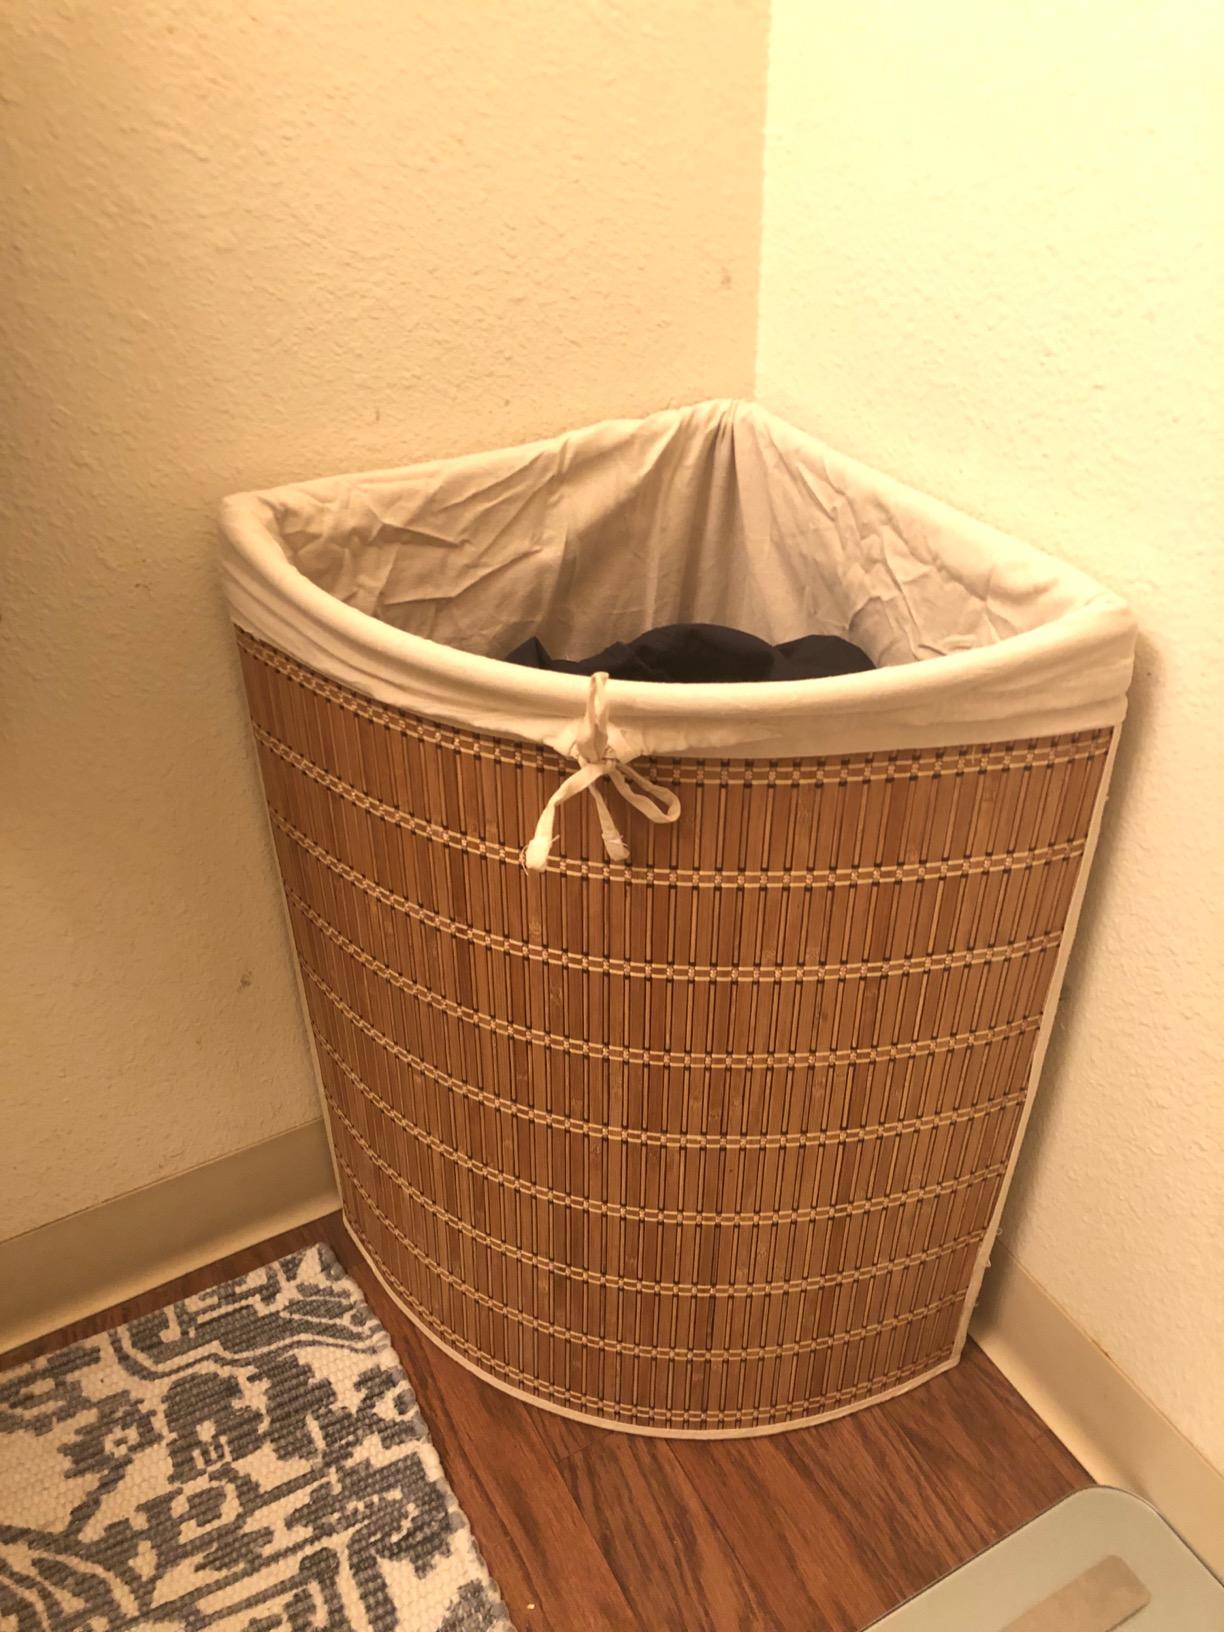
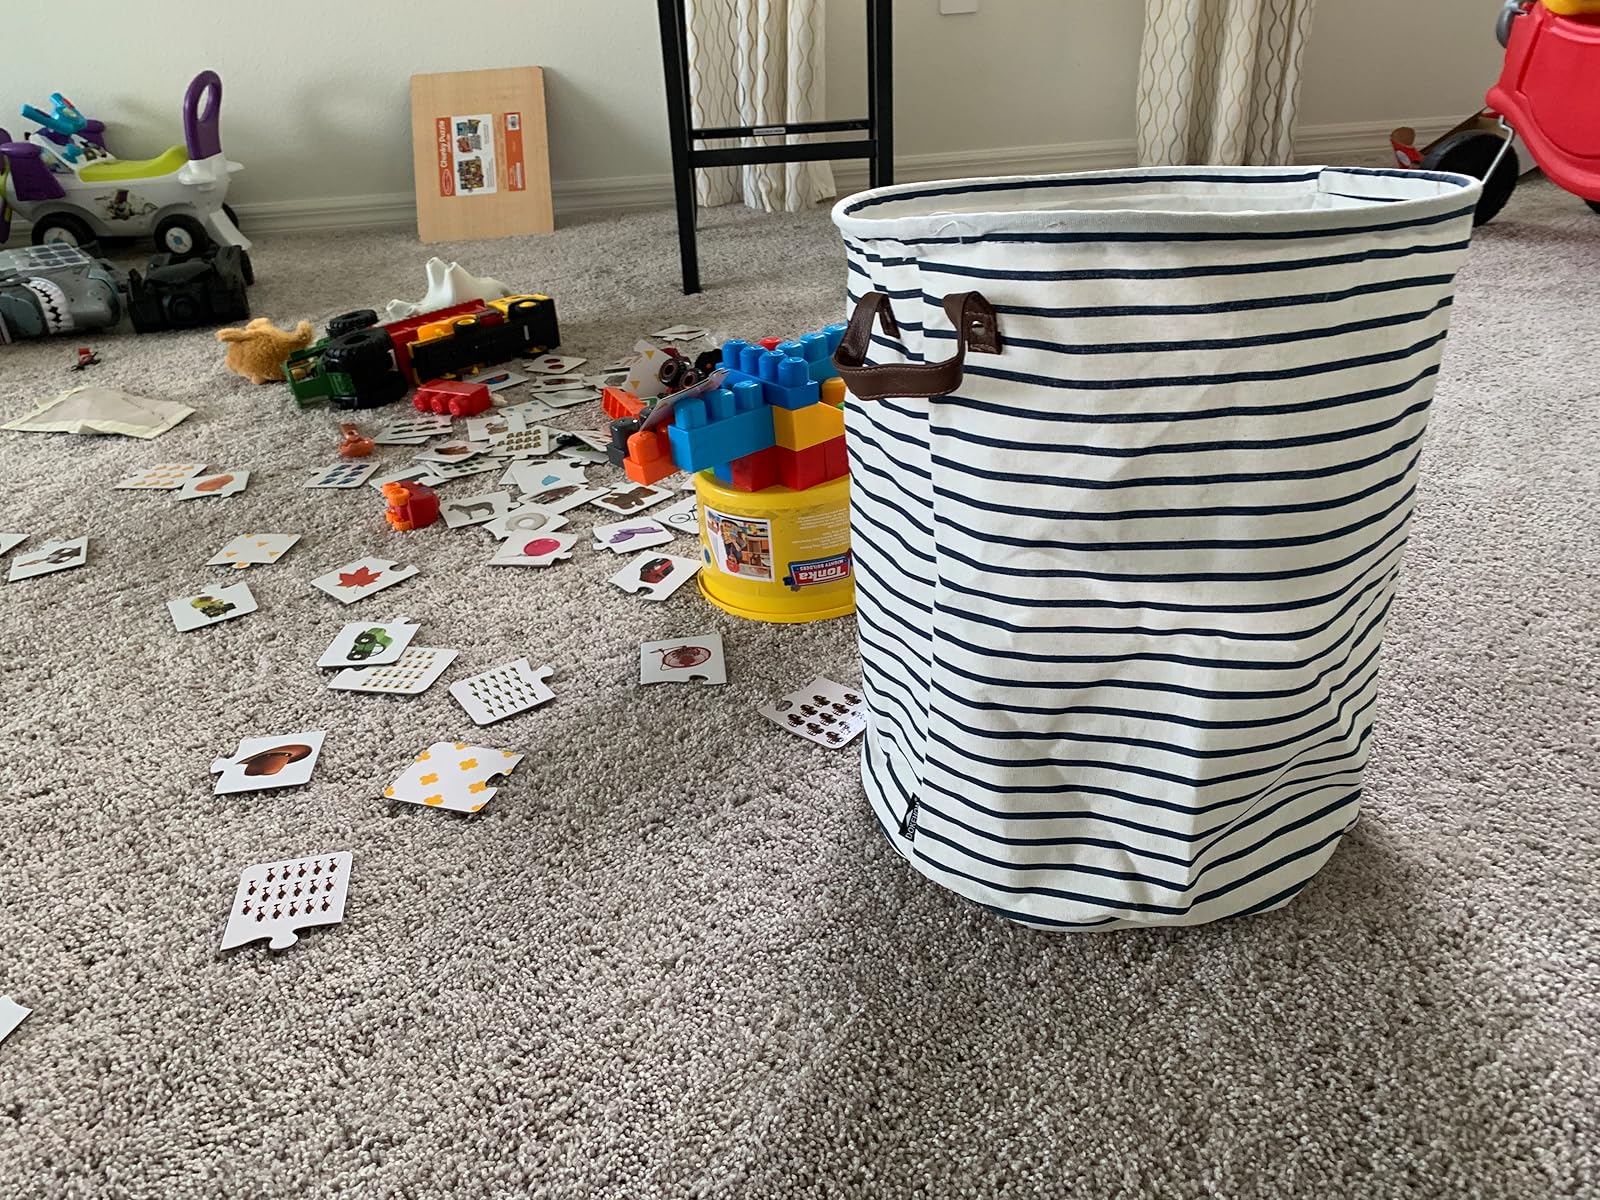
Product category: items_hamper
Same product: no